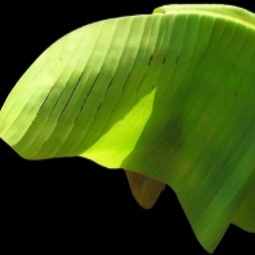
Label: Zinc